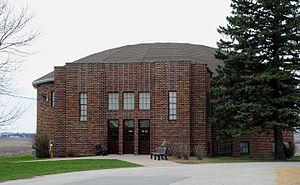
New Providence est une ville du comté de Hardin, en Iowa, aux États-Unis. Elle est fondée en 1855.